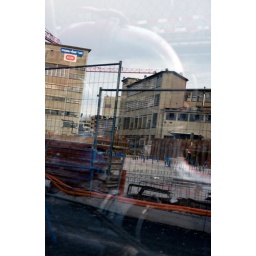
Reflection in a new piece of window glass resting against a water pipe.